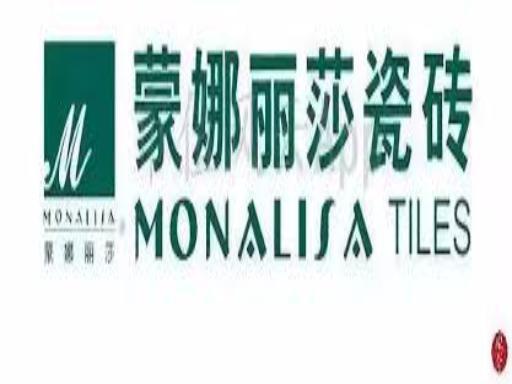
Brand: mona lisa-2
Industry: Necessities